Joel Chandler Harris

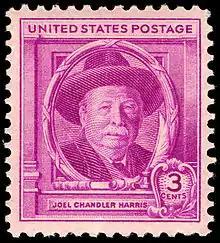
Joel Chandler Harris commemorative stamp, issued in 1948

The film earned mixed critical reviews and two Academy Awards. James Baskett won an honorary Academy Award for his portrayal of Uncle Remus, and "Zip-A-Dee-Doo-Dah" was presented with the award for Best Original Song. Walter White of the NAACP acknowledged "the remarkable artistic merit" of the film in his telegraphed press release on November 27, 1946, but decried the "impression it gives of an idyllic master-slave relationship."